Panaphidini

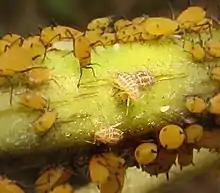
"Myzocallis asclepiadis" surrounded by "Aphis nerii"

Panaphidini is a tribe of aphids in the subfamily Calaphidinae.